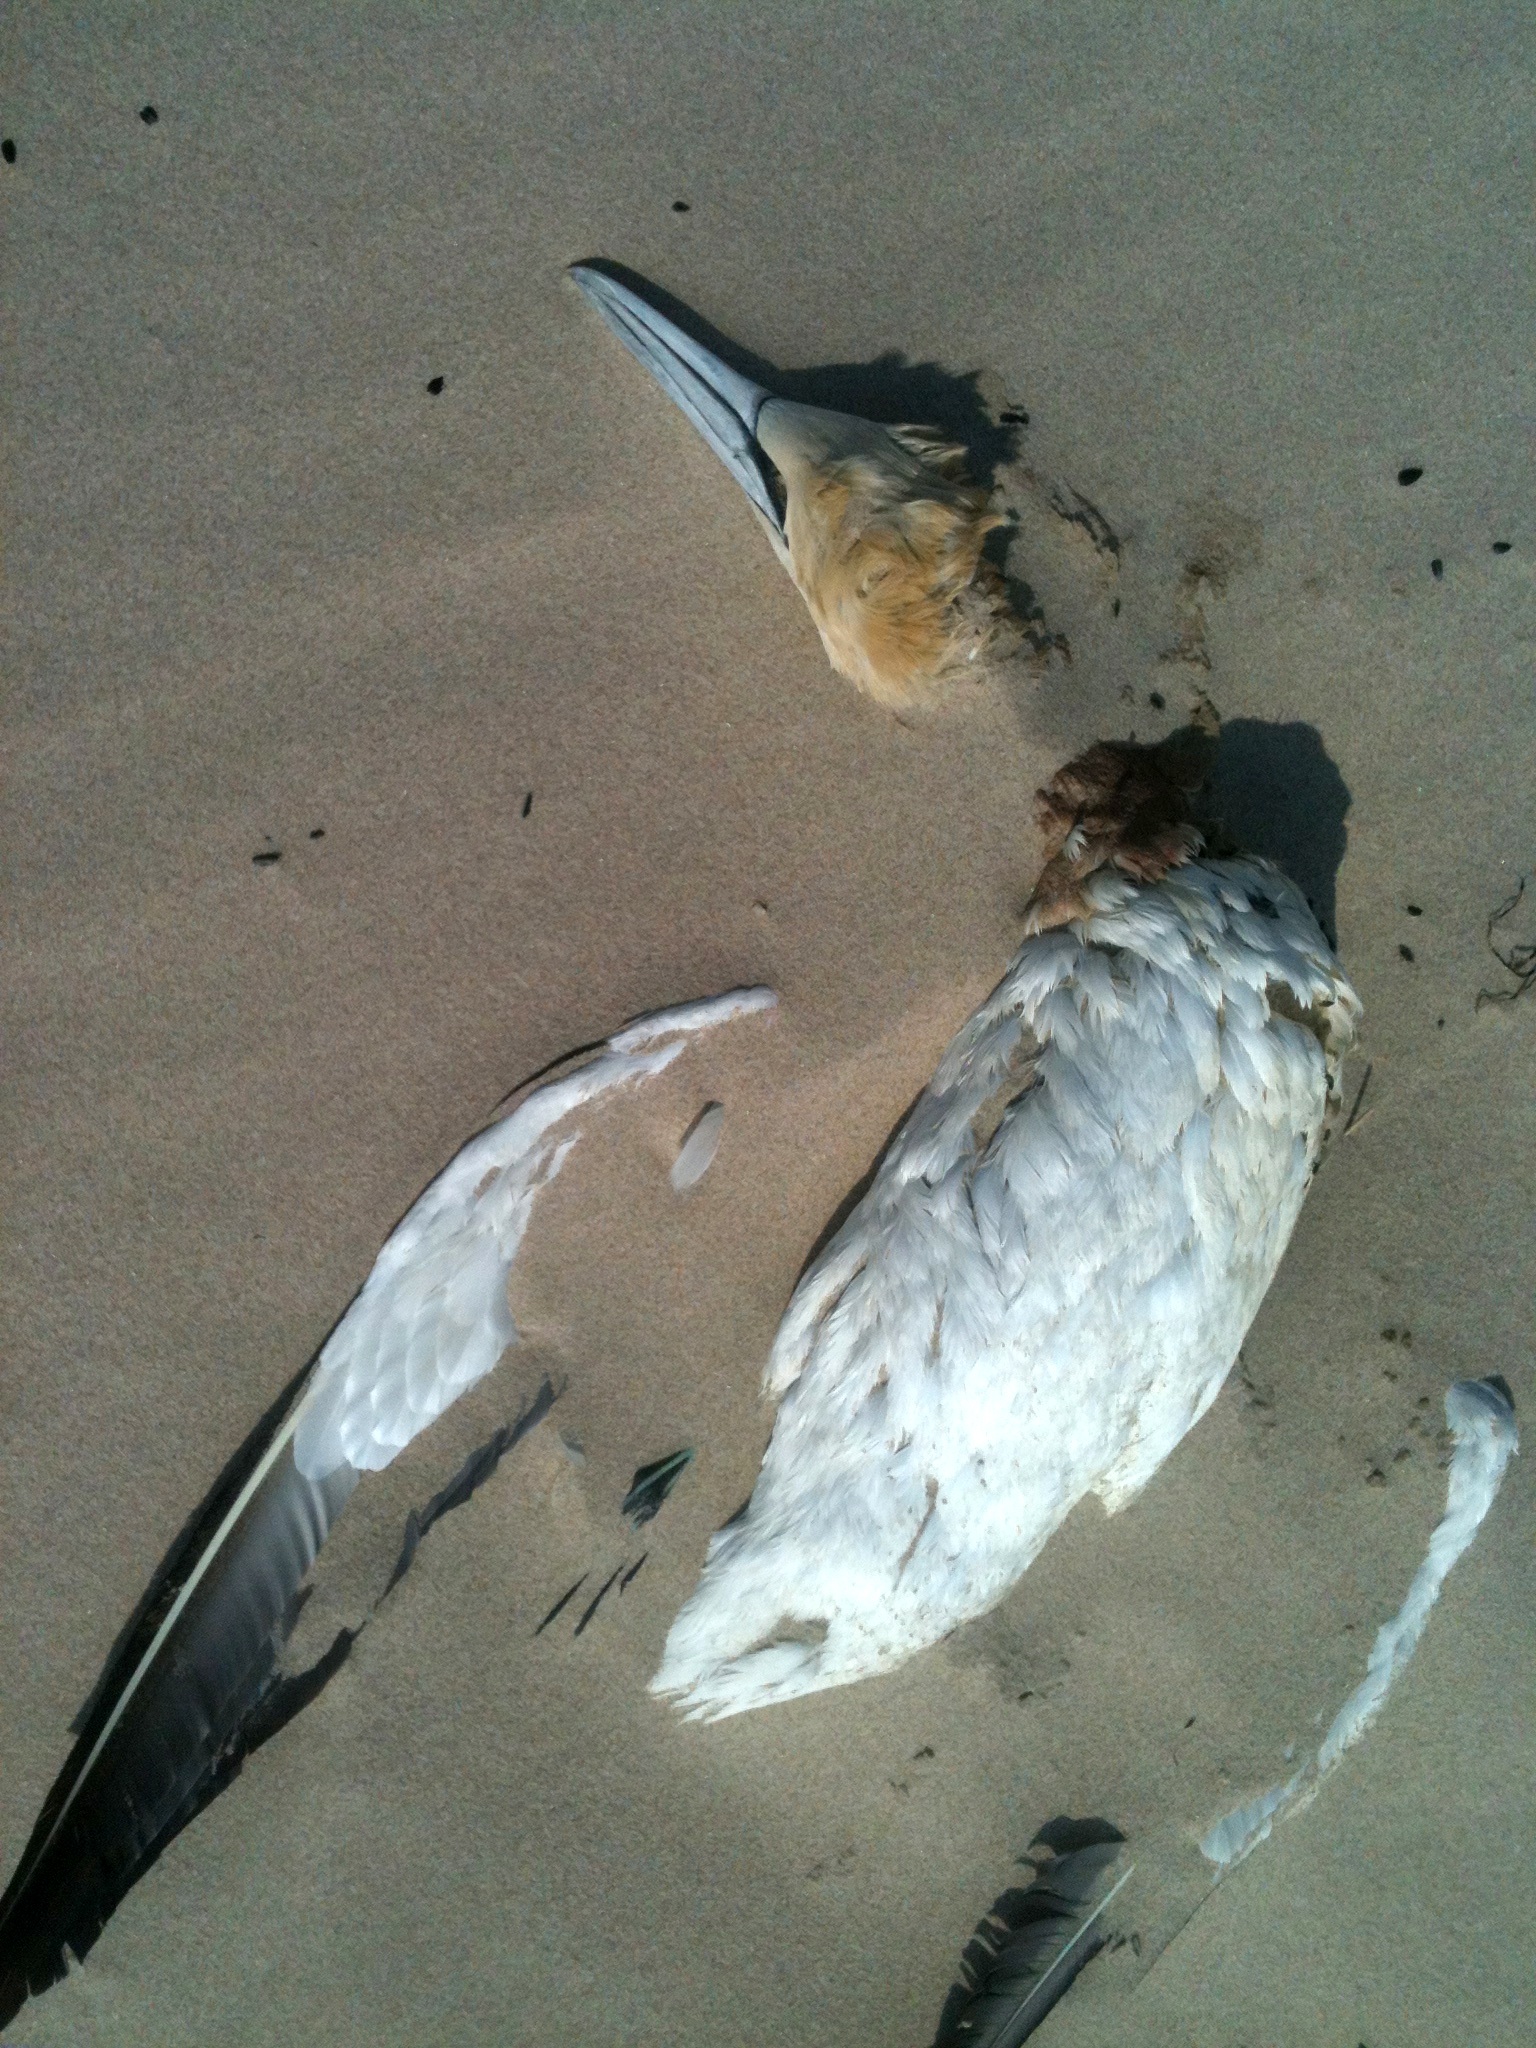
beach, sand, bird, wing, seagull, fish, death